Proletkult

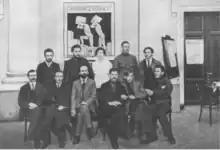
Praesidium of the national Proletkult organisation elected at the first national conference, September 1918. Sitting from left to right: Fedor Kalinin, Vladimir Faidysh, Pavel Lebedev-Polianskii, Aleksei Samobytnik-Mashirov I. I. Nikitin and Vasili Ignatov. Standing from left to right: Stefan Krivtsov, Karl Ozol-Prednek, Anna Dodonova, N. M. Vasilevskii and Vladimir Kirillov

The October Revolution led to a marked increase in the number of new cultural organizations and informal groups. Clubs and cultural societies sprung up affiliated with newly empowered factories, unions, cooperatives, and workers' and soldiers' councils, in addition to similar groups attached to more formal institutions such as the Red Army, the Communist Party, and its youth section. The new government of Soviet Russia was quick to understand that these rapidly proliferating clubs and societies offered a potentially powerful vehicle for the spread of the radical political, economic, and social theories it favored.